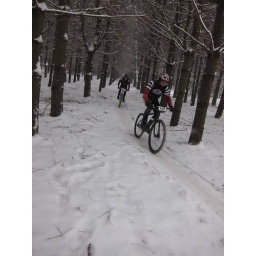
Winter mountain bike racing in Leesburg, VA